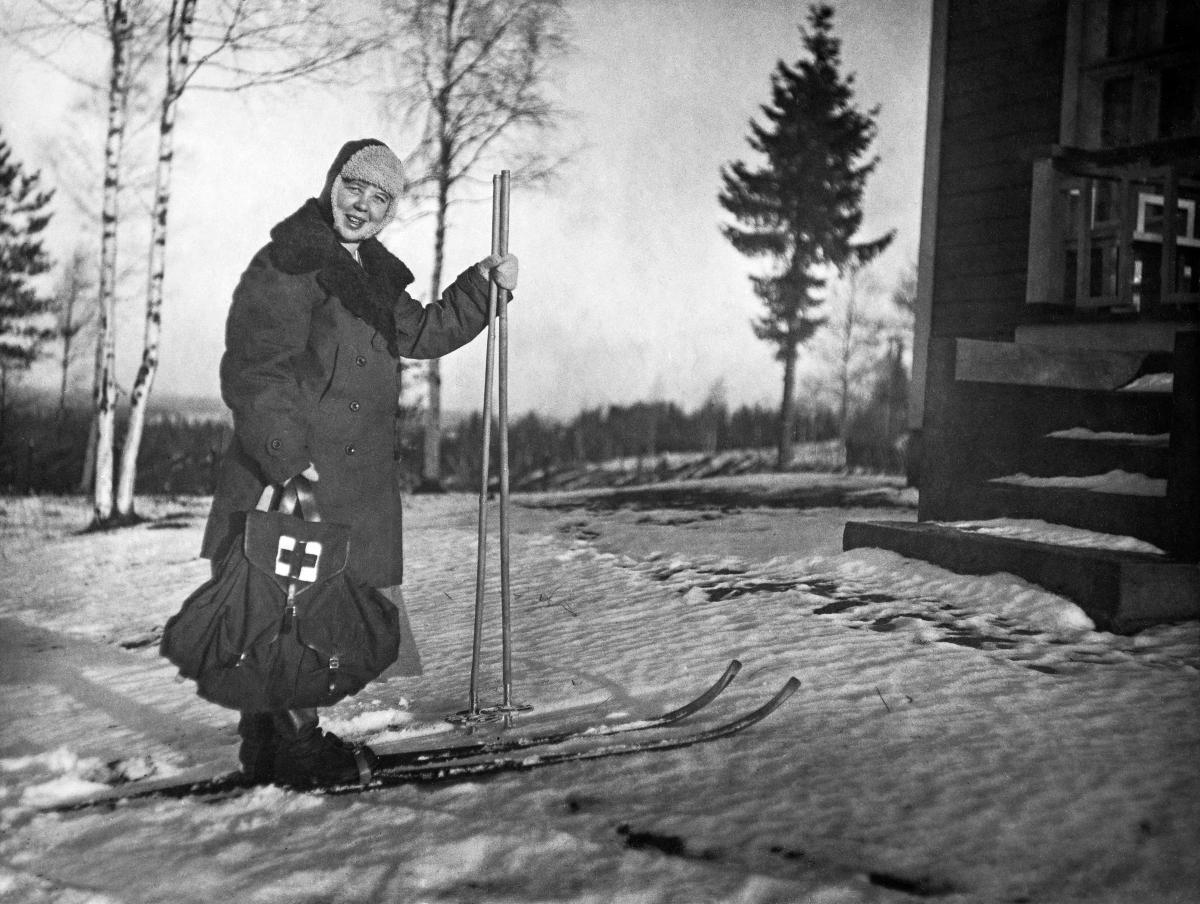
Suomen Punaisen Ristin sairaanhoitaja suksilla
A Finnish Red Cross Nurse on skis
sisällön kuvaus: Suomen Punaisen Ristin hoitajatar avunantomatkalla Ilomantsin Naarvalla 1932. content description: A Finnish Red Cross nurse on her way to give help in Naarva, Ilomantsi 1932.
Kuvaaja: Salomaa, R.  J., kuvaaja
Vuosi: 1932
Paikka: Suomi; Suomi, Pohjois-Karjala, Ilomantsi
Aiheet: terveys; sairaanhoitajat; hiihto; talvi; kansainväliset järjestöt; SPR; maaseutu; health; nurses; skiing; winter; international organisations; Finnish Red Cross; healtcare; countryside; skis; hälsa; sjukskötare; skidåkning; vinter; internationella organisationer; Finlands Röda Kors; landsbygd